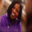
Label: woman